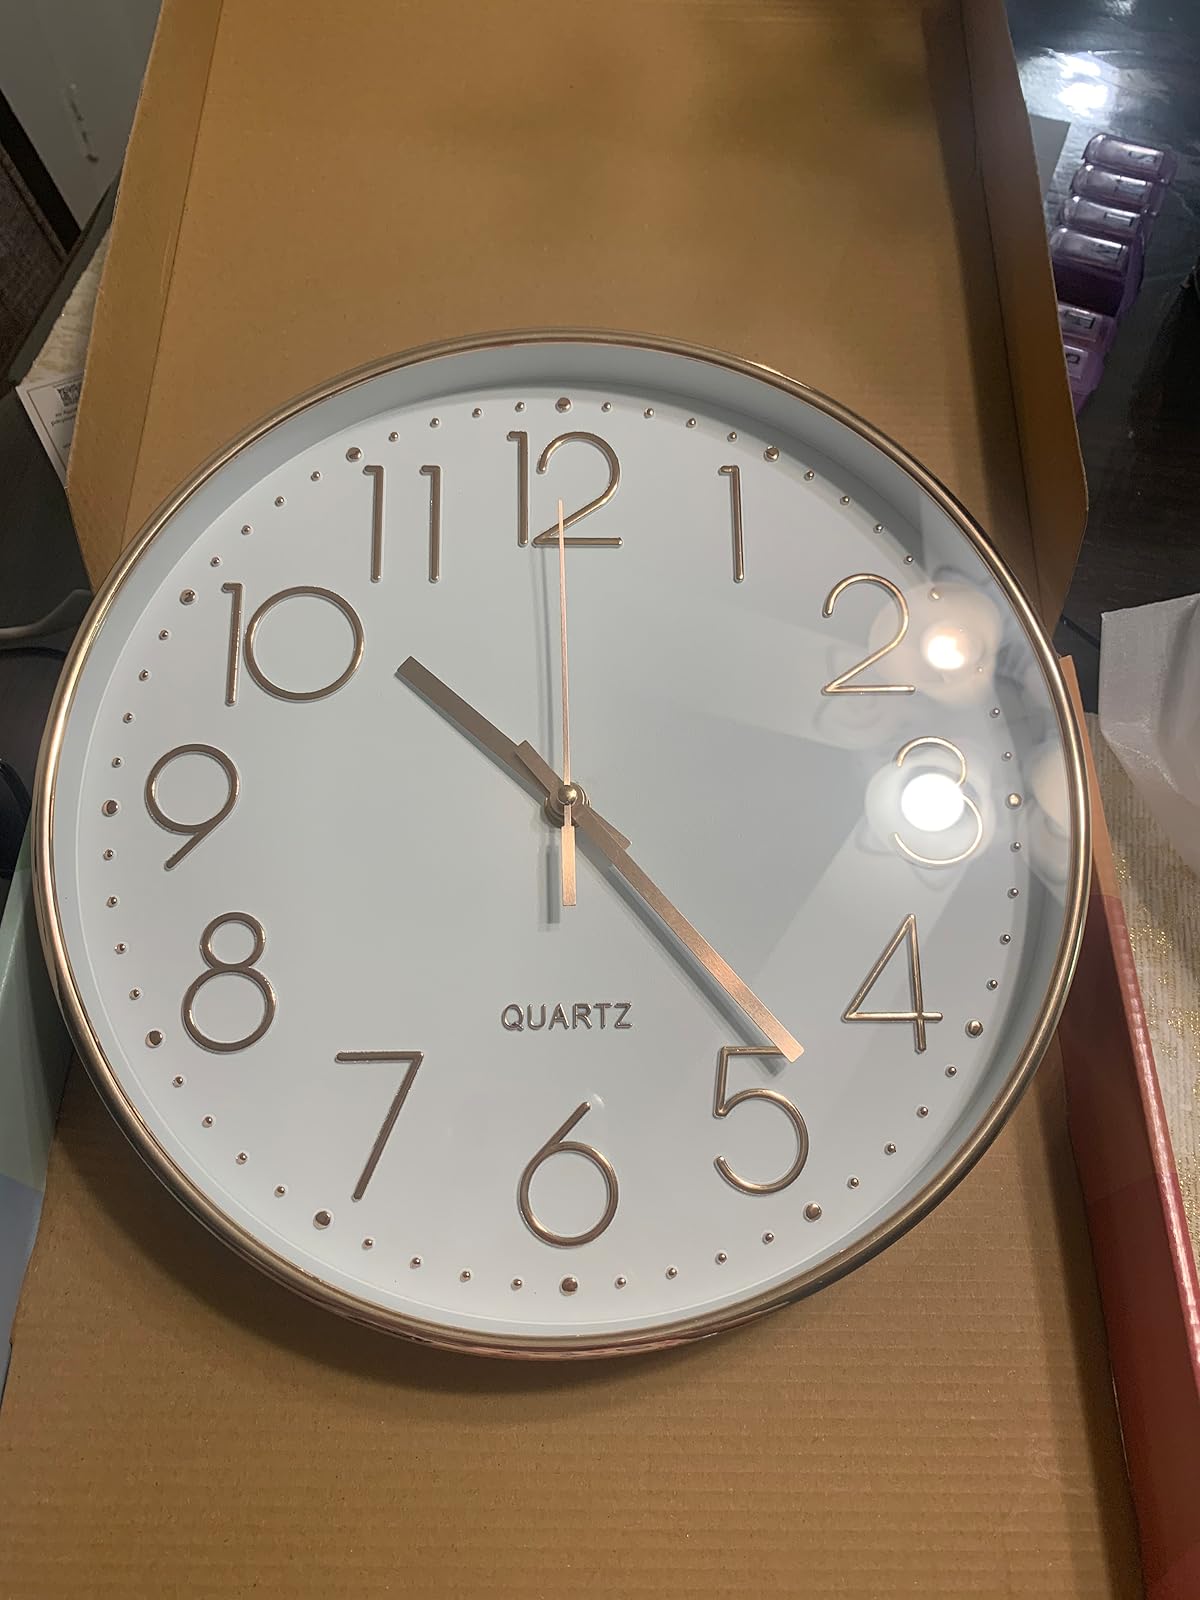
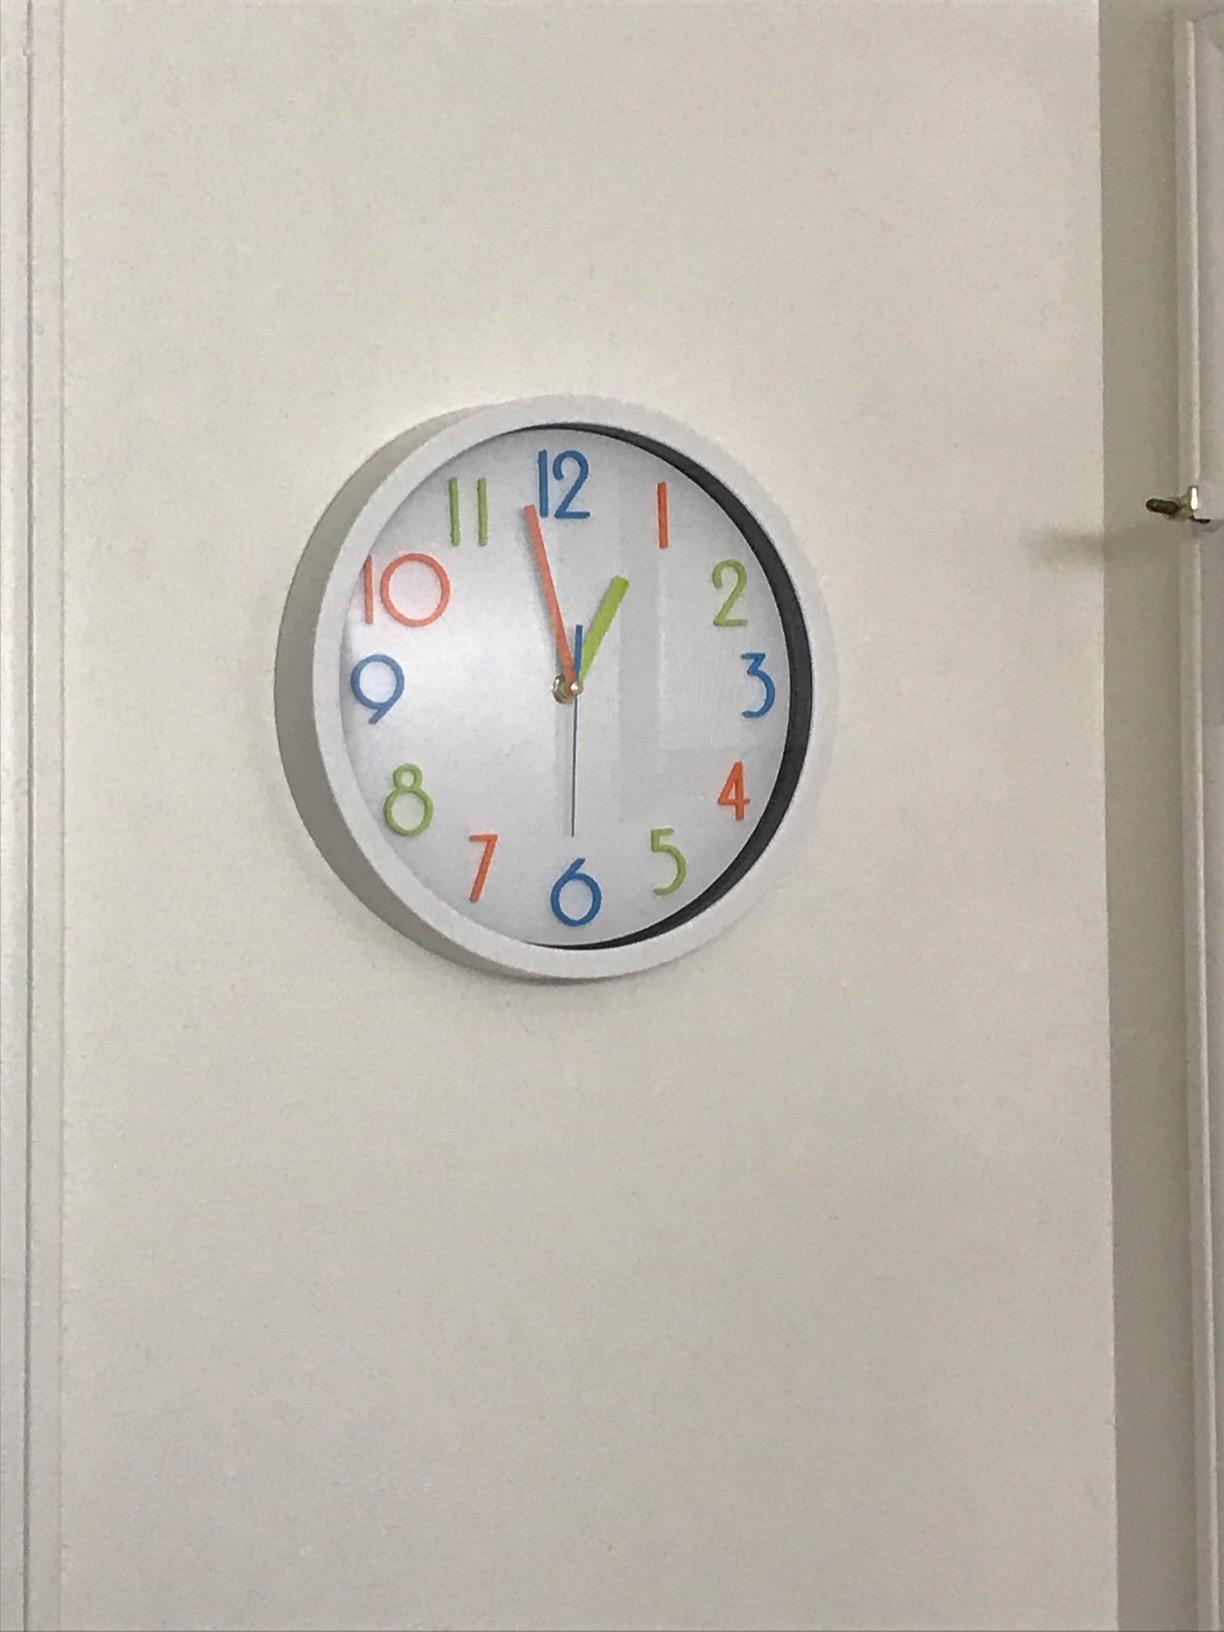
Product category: clock
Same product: no